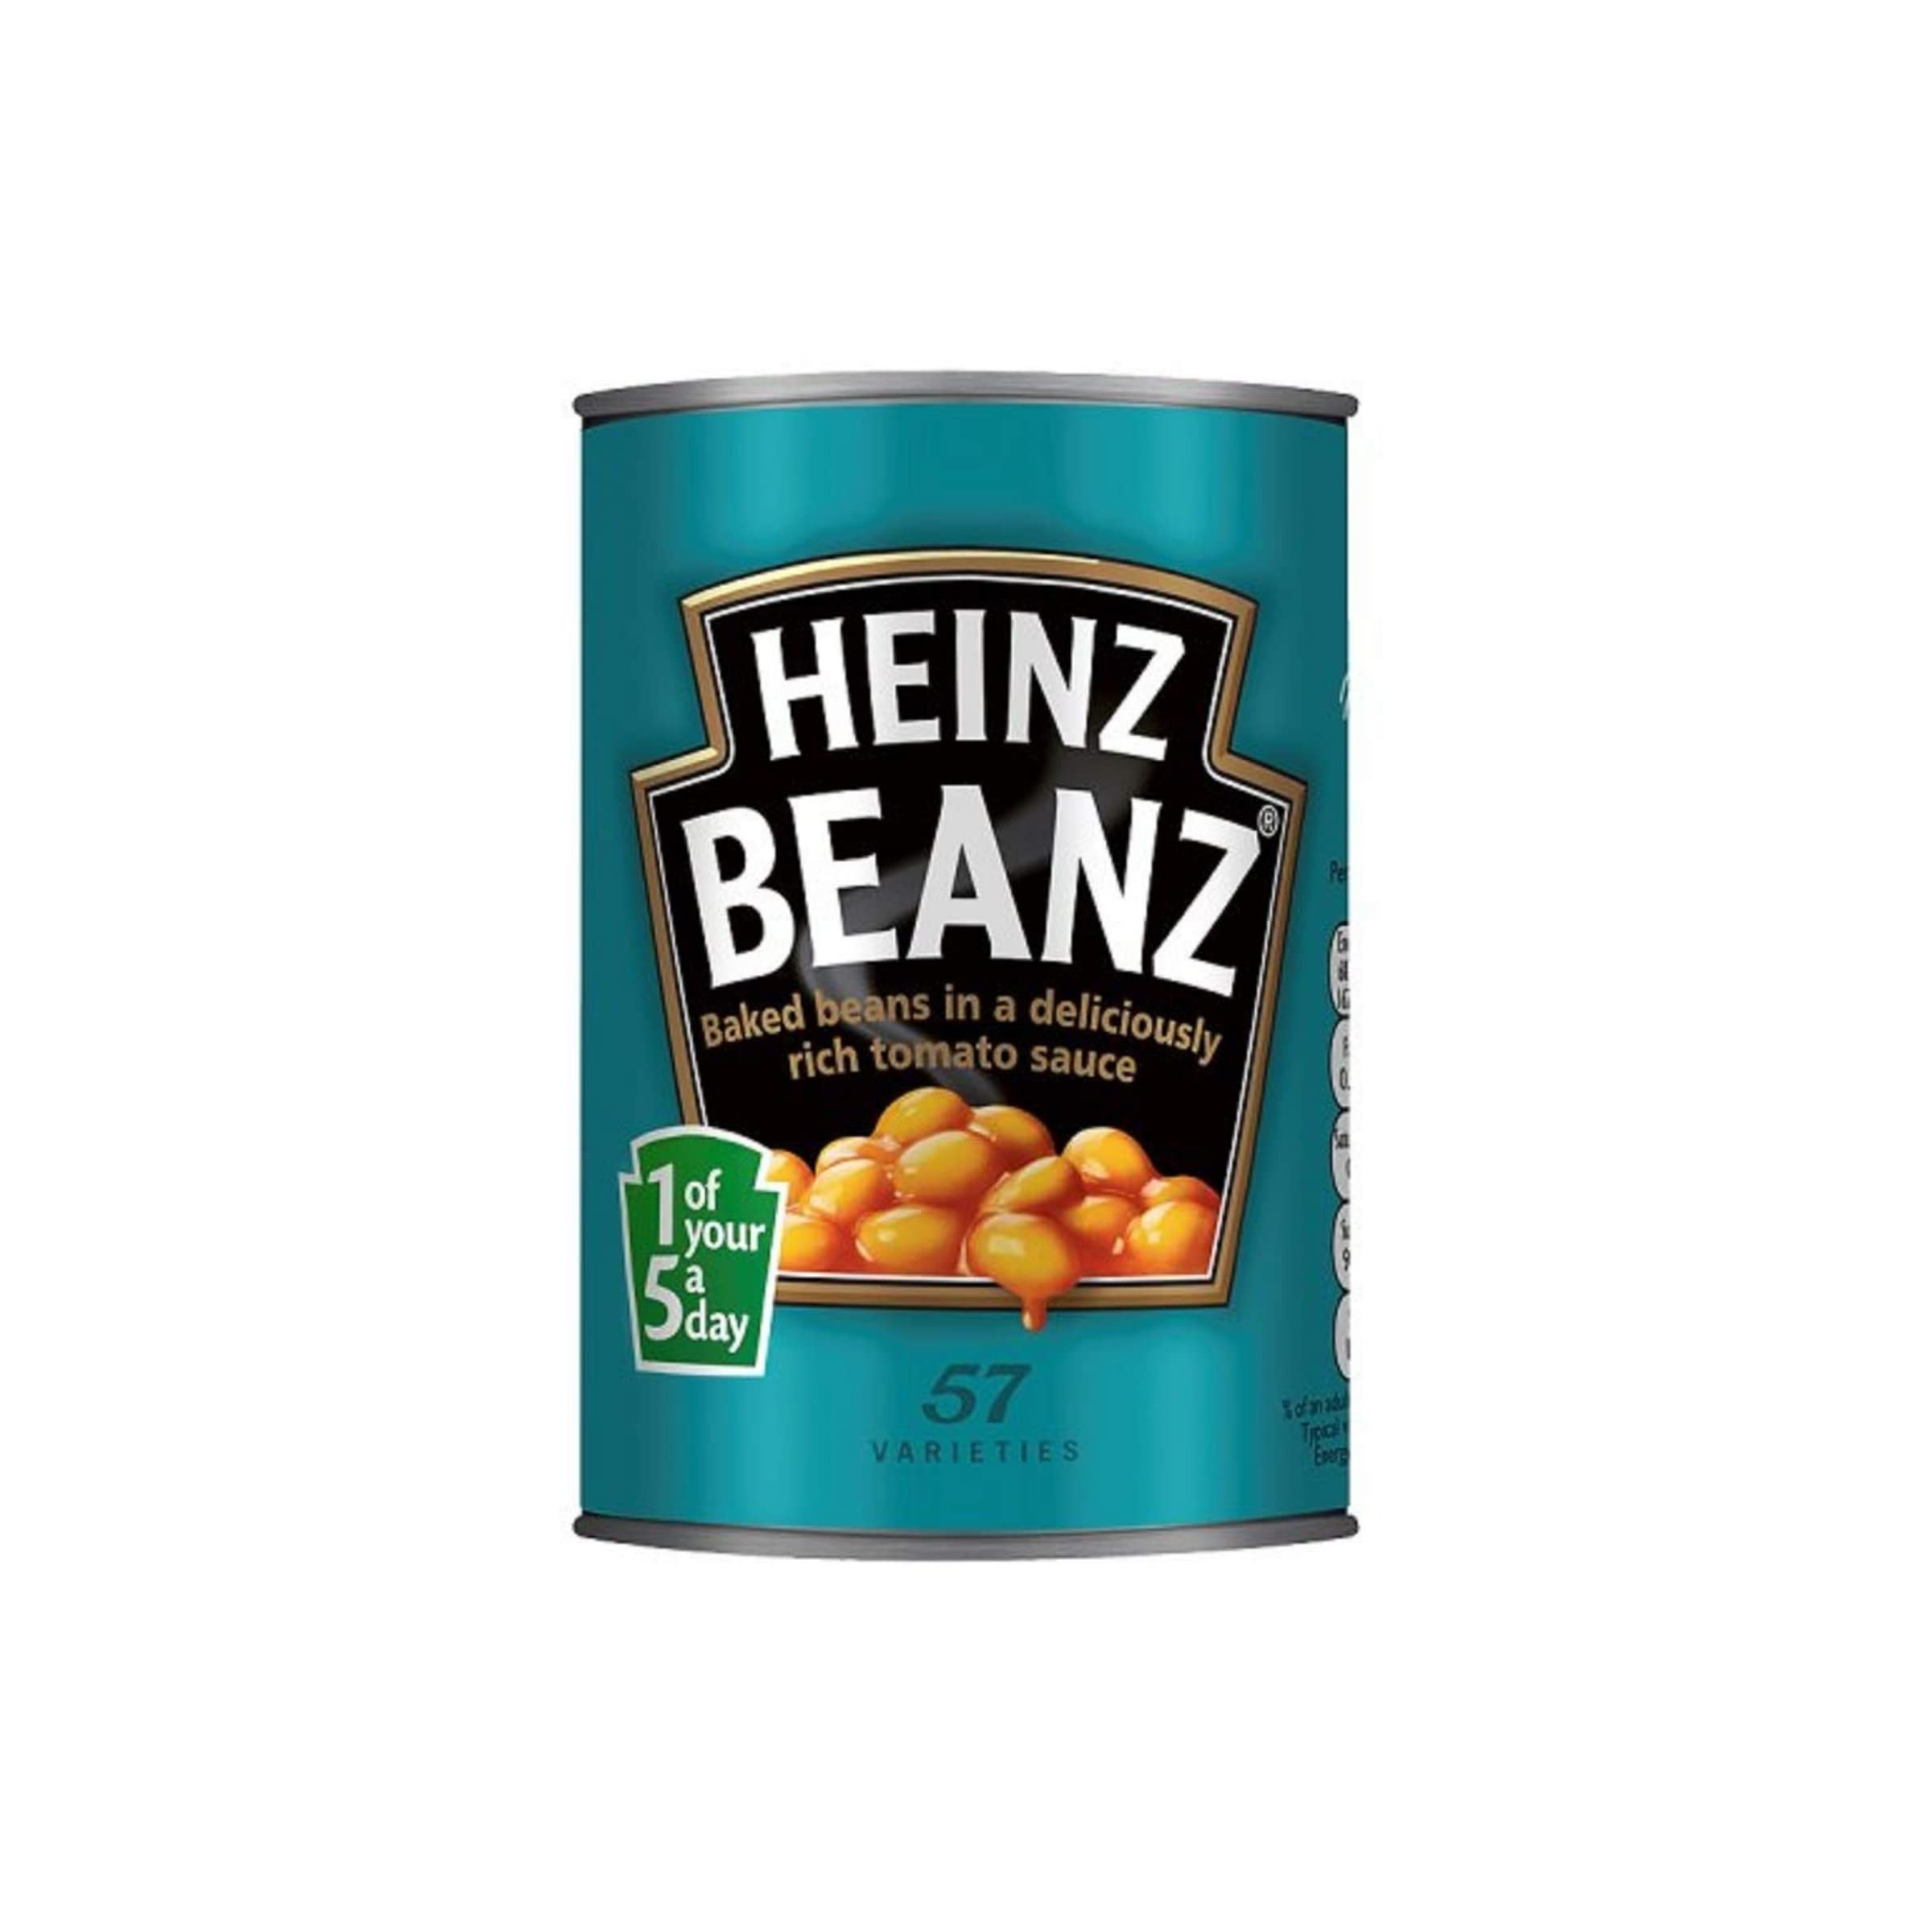
Item Name: Heinz Baked Beans 415g
Value: 14.64
Unit: Ounce

Price: 6.99